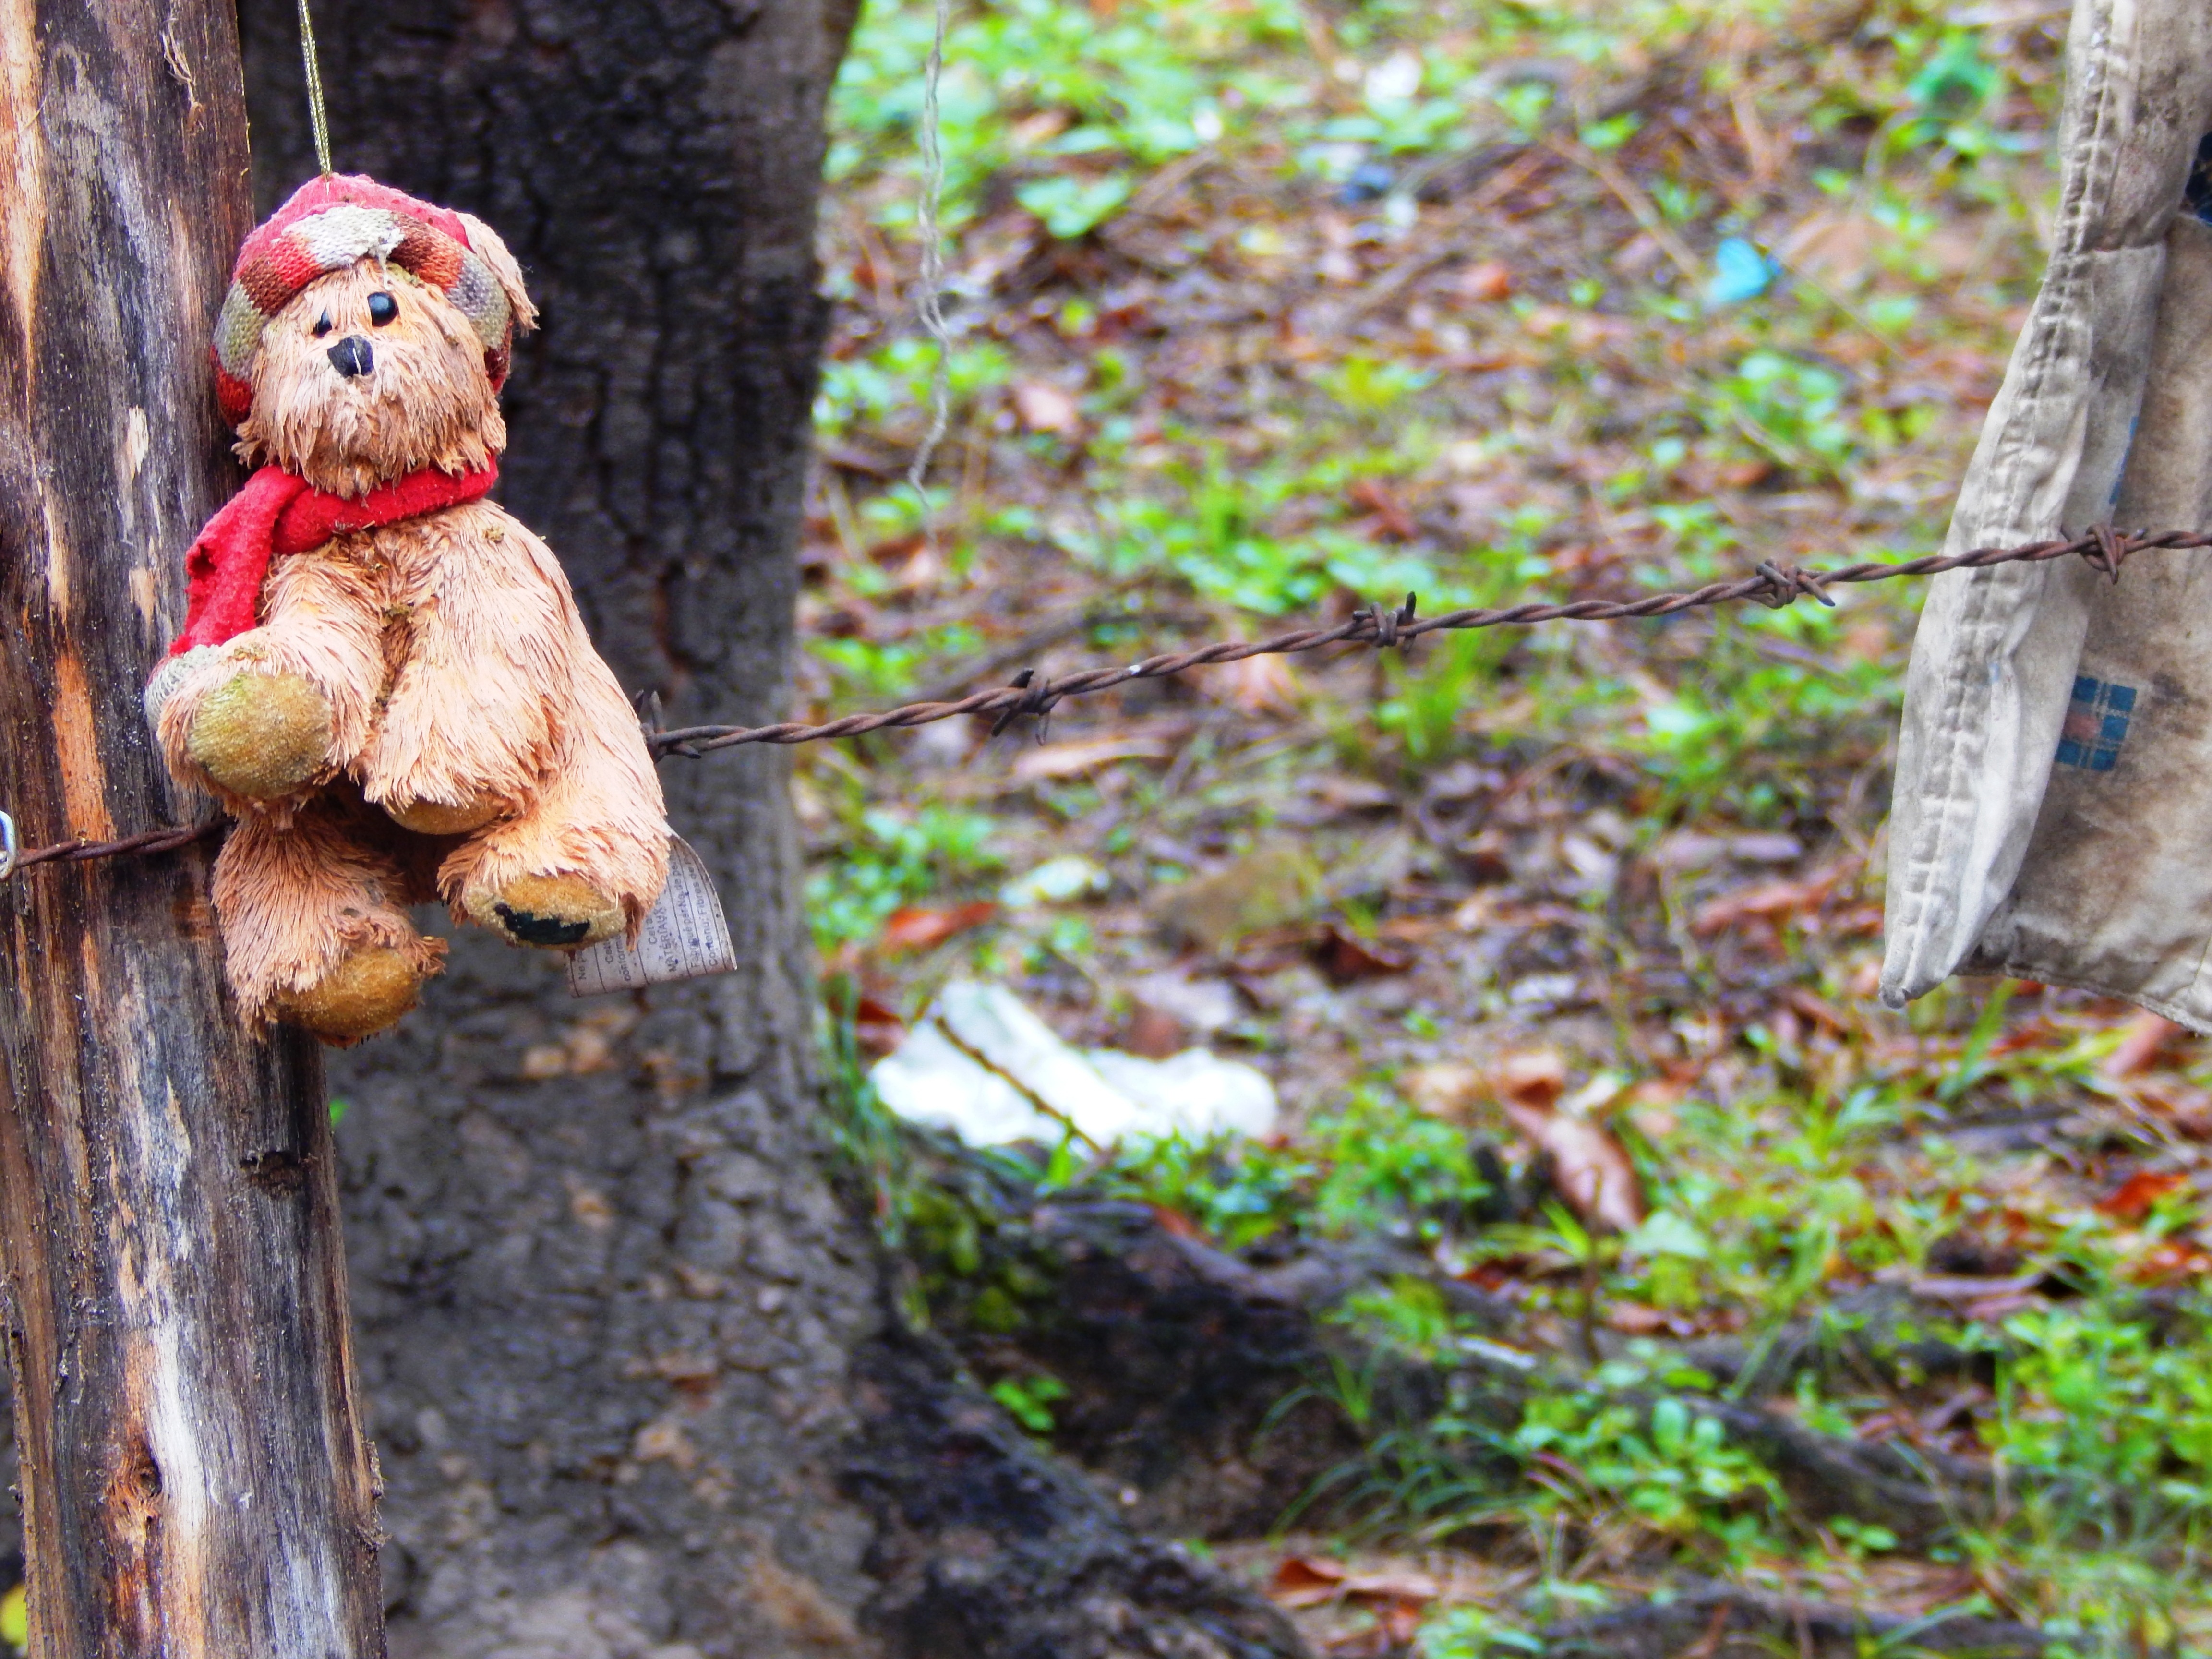
tree, forest, play, flower, bear, wildlife, autumn, child, nostalgia, toy, teddy bear, plush, woodland, habitat, a children's toy